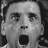
Emotion: surprise